Julienne Lusenge

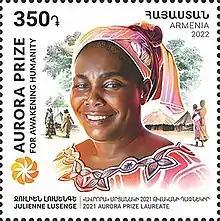
Lusenge on a 2022 stamp of Armenia

Outraged by the sexual violence against women in her country, Lusenge and 22 fellow activists established SOFEPADI in 2000. The group came together to bring the issue of gender-based violence to the attention of international organizations working in the region, including the United Nations. Their plan was also to assist survivors recovering from trauma, helping them to navigate the judicial system and bring the perpetrators of sexual assault to justice. In 2007, Lusenge launched a second non-profit organization, the Fund for Congolese Women (FFC), which works to support Congolese women’s rights groups and help them secure funding from international donors. The idea was to create a financial entity to bridge the gap between international donors and local women’s initiatives.